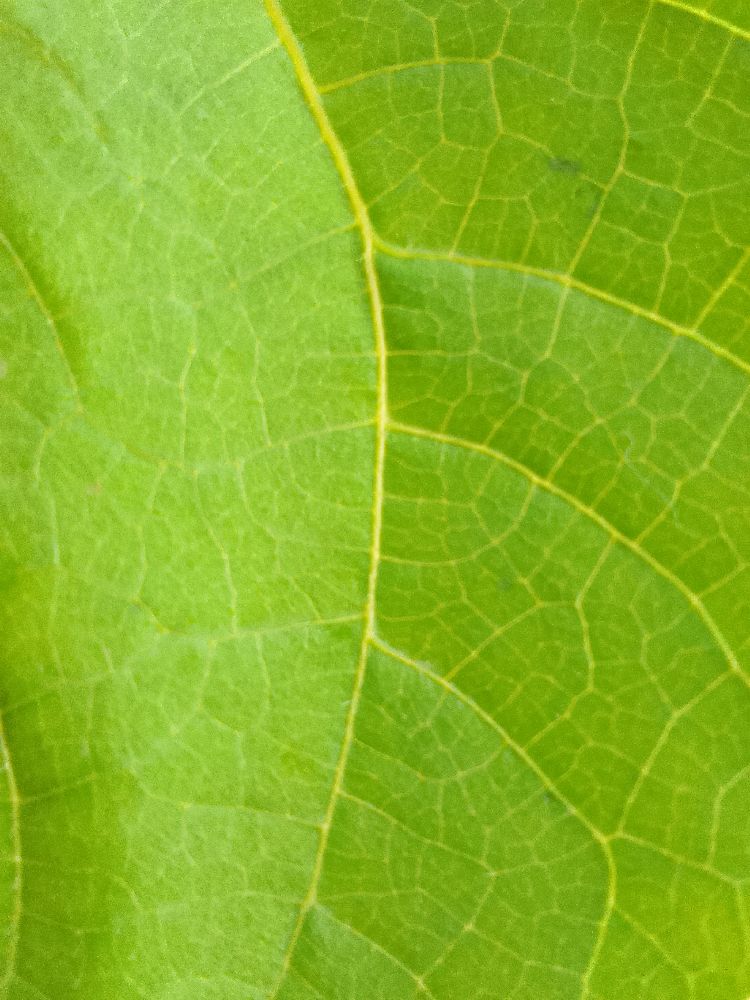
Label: healthy